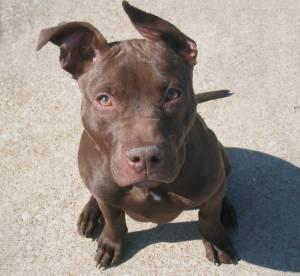
american pit bull terrier